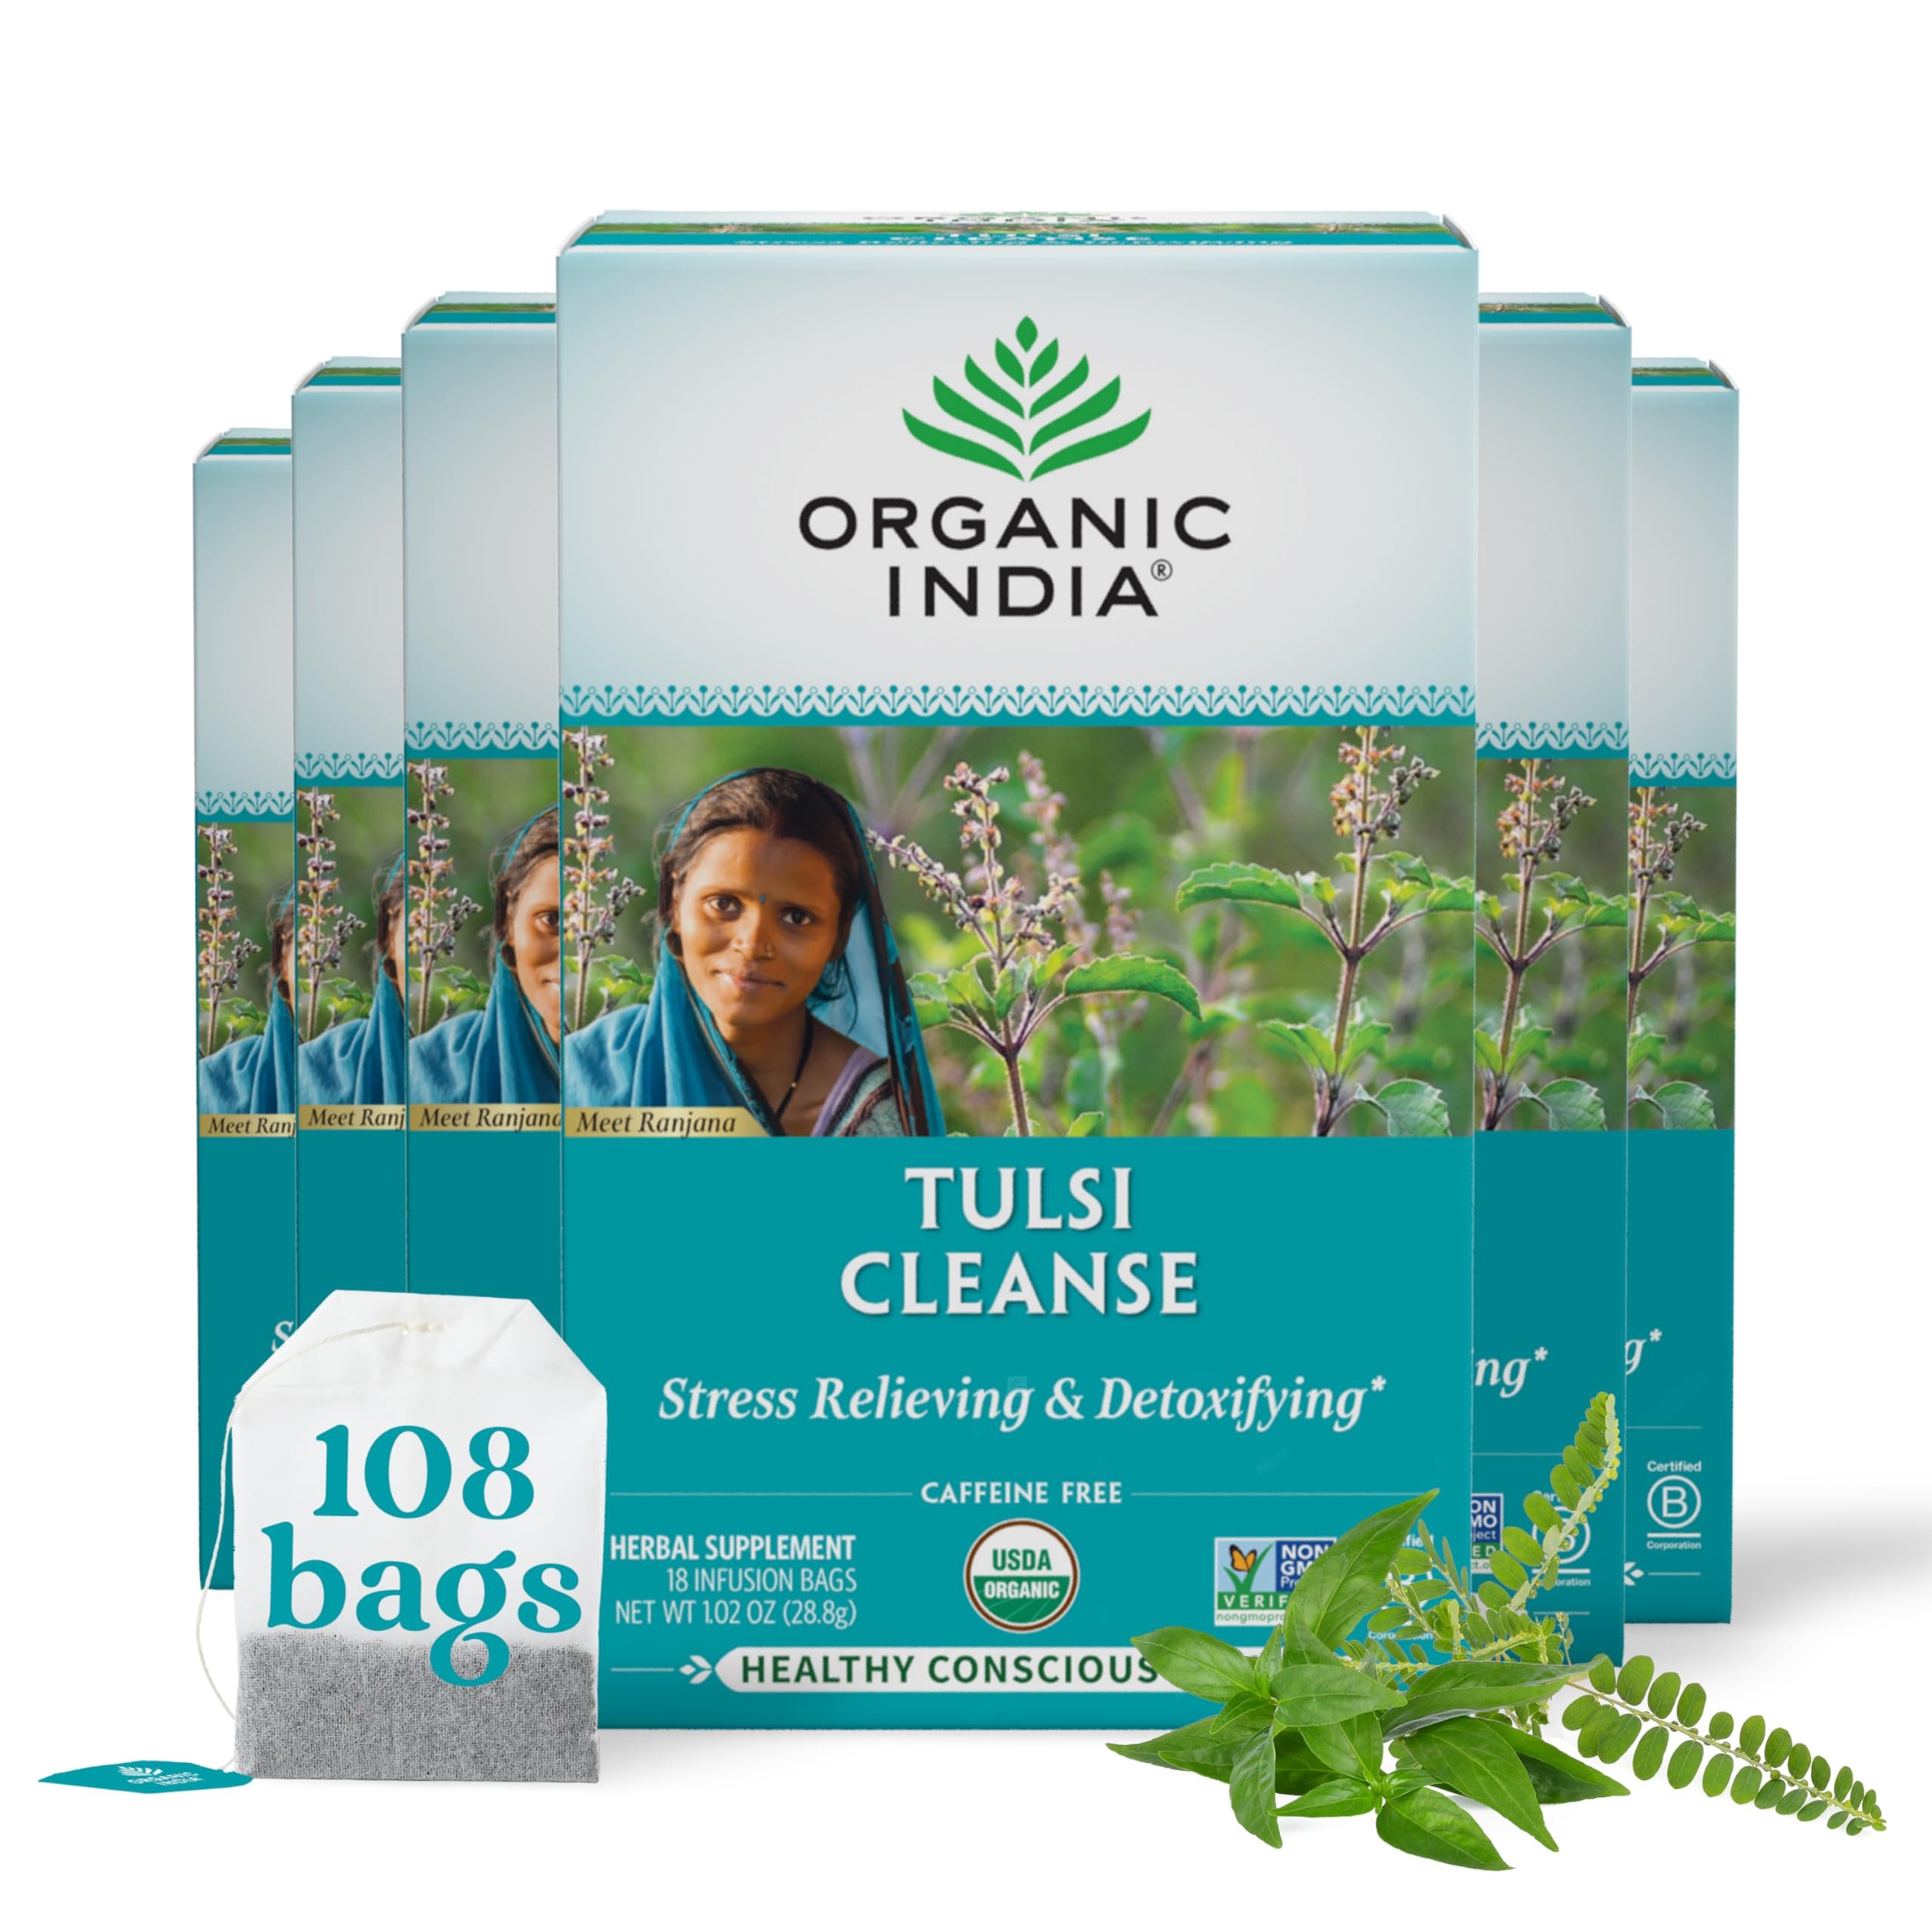
Item Name: Organic India Tulsi Cleanse Detox Tea - Holy Basil, Ginger, Turmeric, Herbal Tea, Stress Relieving & Cleansing, Immune Support, Adaptogen, Organic, Non-GMO, Caffeine-Free - 18 Infusion Bags, 6 Pack
Bullet Point 1: BRIGHT BITTER HERBS. Cleanse your body with a bright and bitter blast of Ayurvedic herbs and a hit of warming spices to powerfully activate your cleanse
Bullet Point 2: CLEANSING TEA BLEND: Formulated with organic Phyllanthus and Andrographis, this tea supports the body's natural ability to eliminate toxins, aiding in the cleansing process
Bullet Point 3: DIGESTIVE HARMONY: Ginger Tea, known for its soothing properties, helps regulate digestion and supports a healthy gastrointestinal tract, promoting overall digestive wellness
Bullet Point 4: CALMING ADAPTOGENS: Tulsi and Ashwagandha, powerful adaptogens, work together to support tranquility, helping to balance and calm the mind and body
Bullet Point 5: LIVER CLEANSING: Organic India Tulsi Tea Cleanse features Katuki, renowned for its liver supporting properties, assisting in the natural elimination process and promoting optimal liver health
Value: 108.0
Unit: Count

Price: 5.99